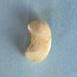
Maize quality: Bad